Scout car

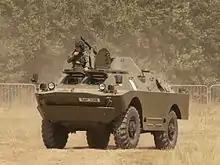
A Soviet BRDM-2, the most common modern scout car

A scout car is a light wheeled armored military vehicle, purpose-built and used for passive reconnaissance. Scout cars are either unarmed or lightly armed for self-defense, and do not carry large-caliber weapons systems. This differentiates them from other reconnaissance vehicles and wheeled armoured fighting vehicles that may fulfill a similar mission but also possess much heavier armament. Scout cars are designed for carrying out observation and remaining undetected, while avoiding contact with the enemy. Armies which adopted the concept were likelier to place an emphasis on reconnaissance by stealth, unlike others which preferred more heavily armoured reconnaissance vehicles, designed to fight to obtain information if necessary.